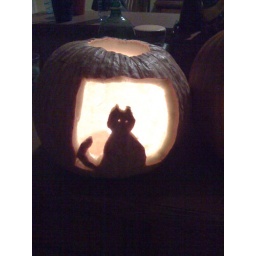
Megan's cat in a window pumpkin.